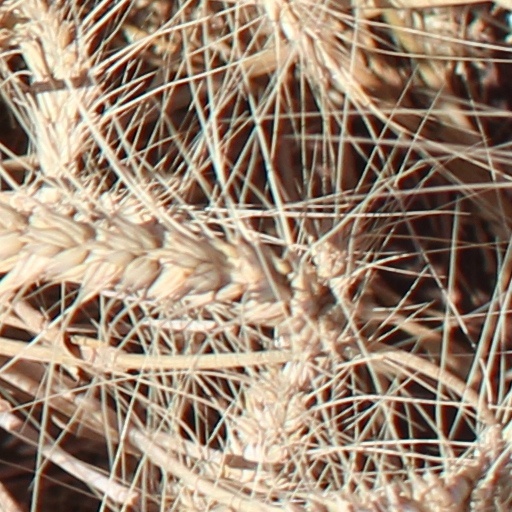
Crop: wheat